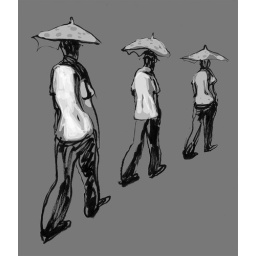
black ink drawing, white digital drawing, 3 times, ordered by size.